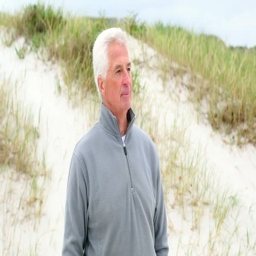
retired man standing on the beach on a windy day